The Job (2013 TV series)

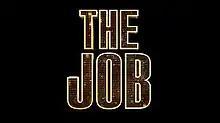

The Job is an American reality competition television series that aired on CBS from February 8 to February 15, 2013. Hosted by Lisa Ling, the series featured contestants competing in various challenges for a chance to win "a dream job at their dream company".